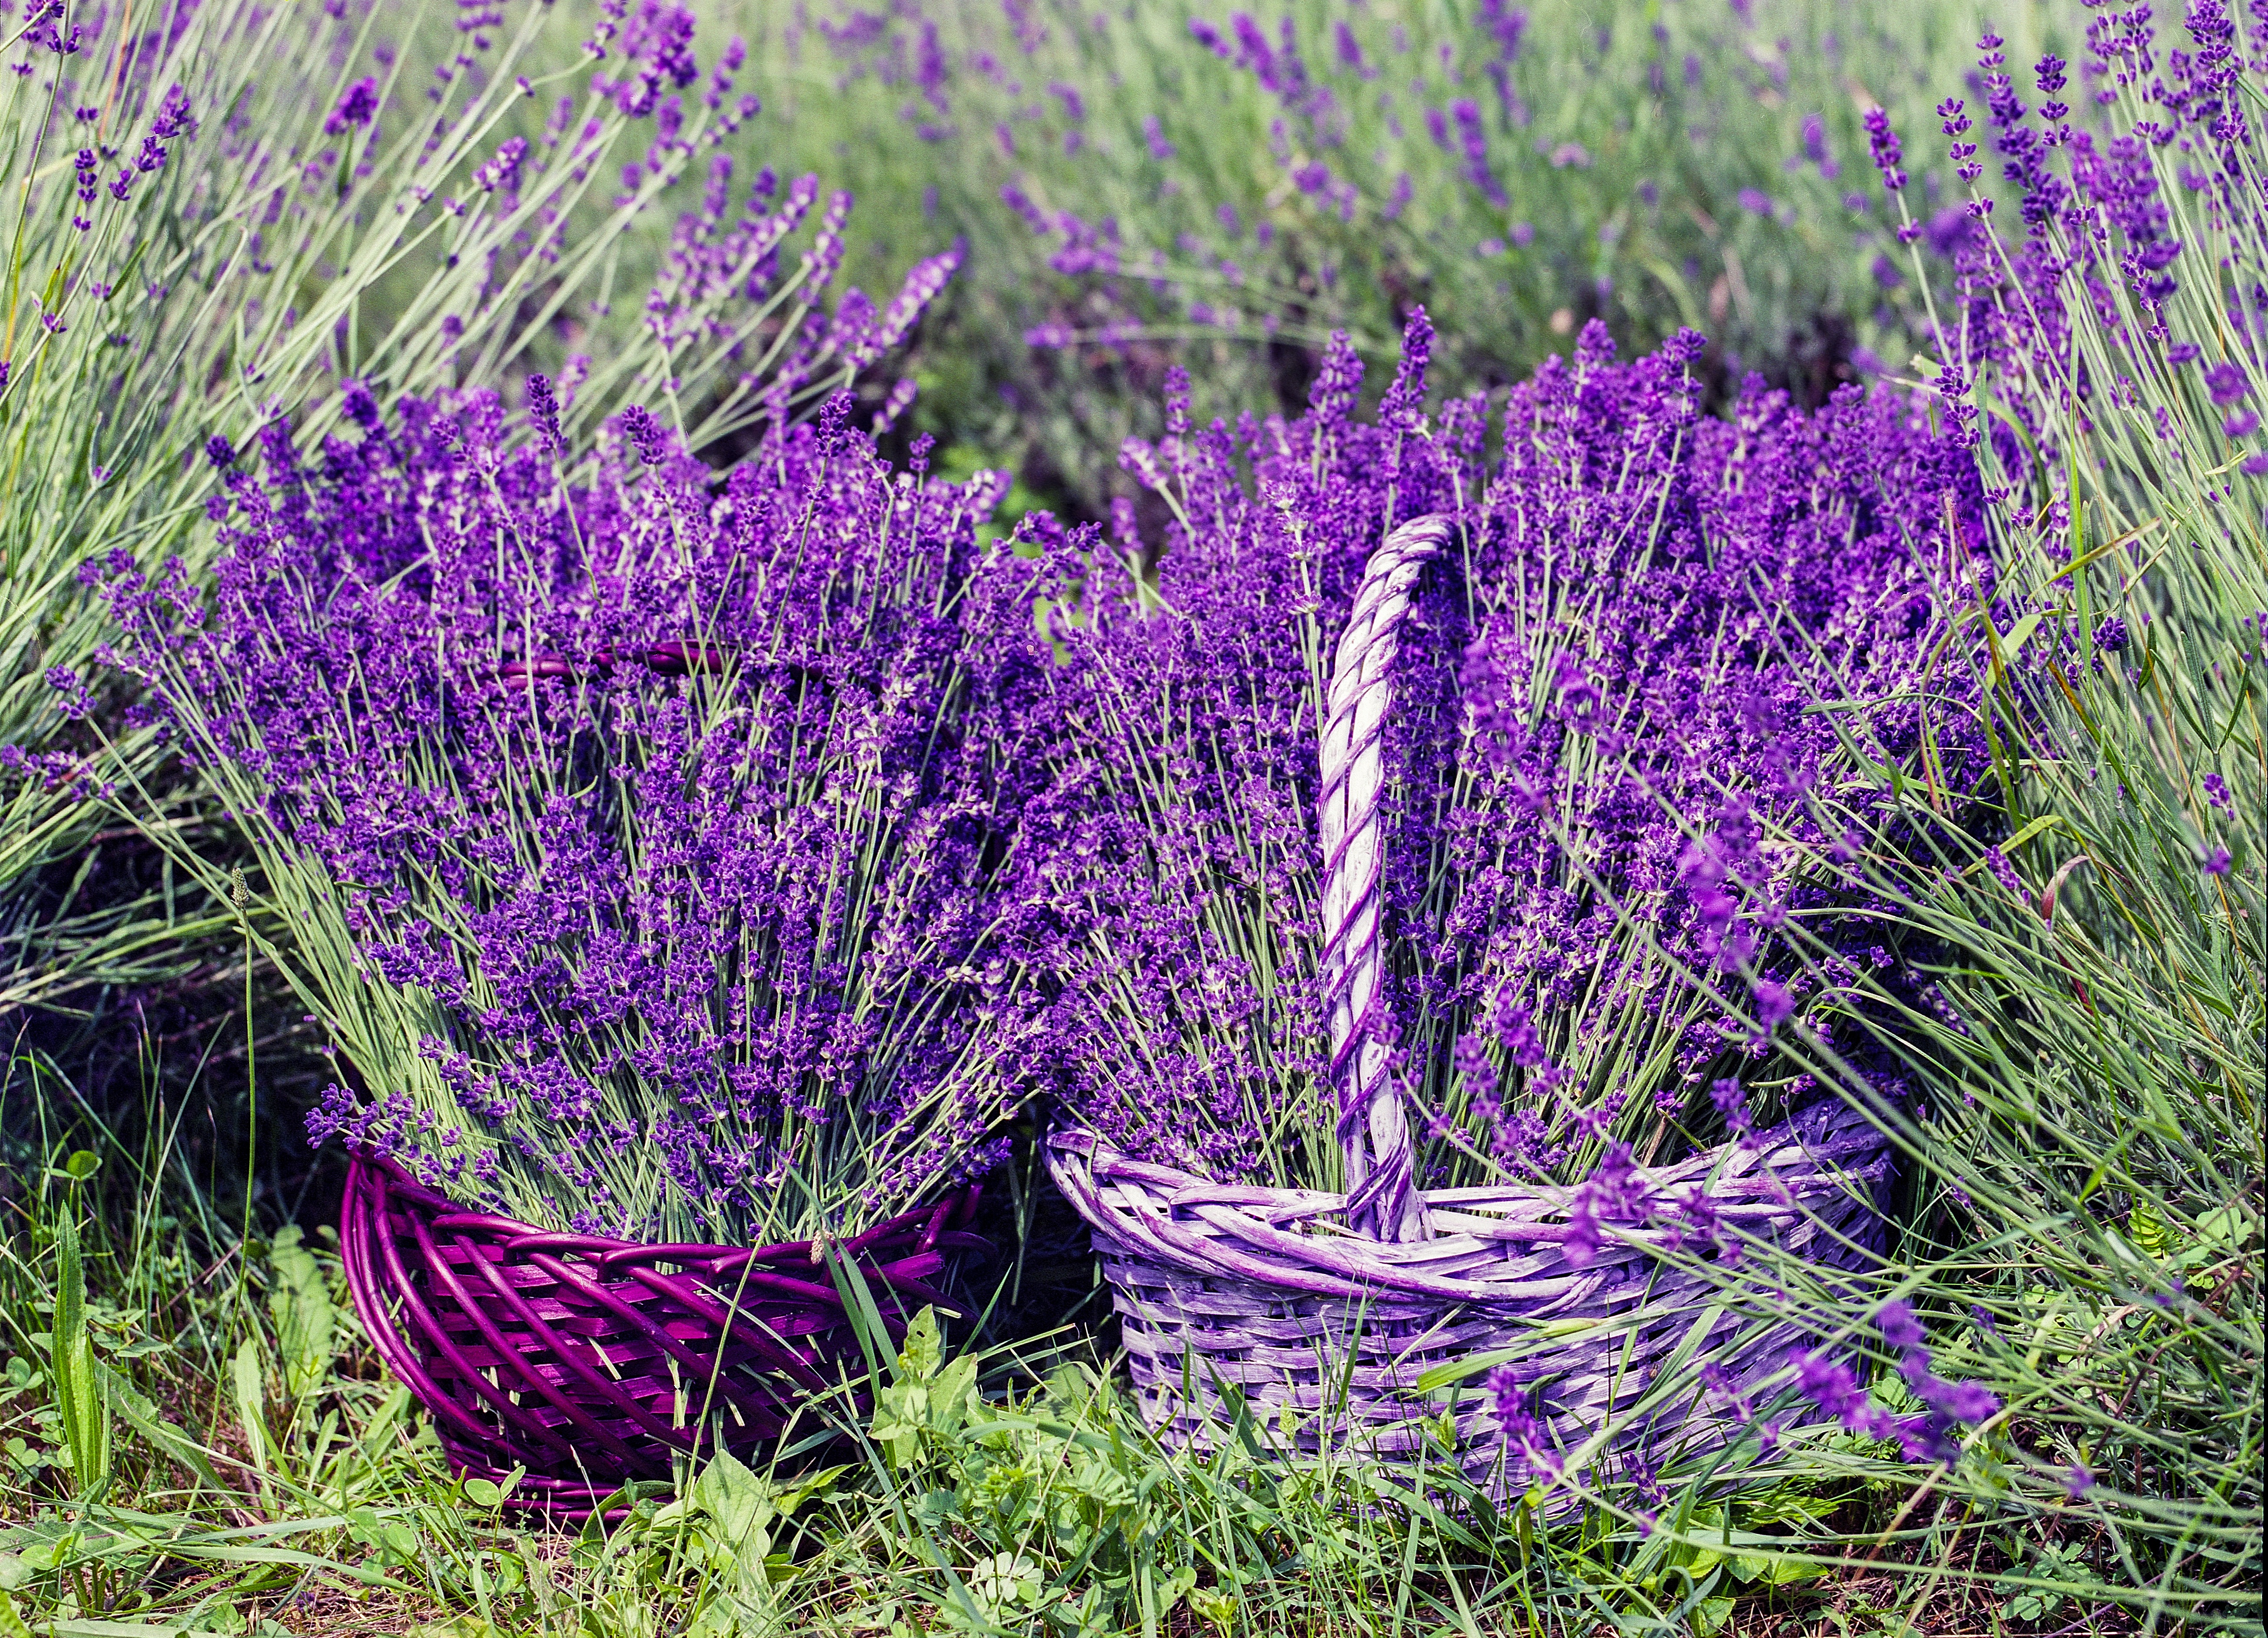
landscape, nature, grass, blossom, plant, lawn, meadow, prairie, countryside, flower, bloom, summer, environment, europe, rural, herb, scenic, natural, botany, blooming, blue, garden, basket, flora, lavender, wildflower, shrub, violet, picturesque, lavender field, provence, european, vibrant, scent, fragrance, aromatherapy, flowering plant, lavender flower, grass family, land plant, english lavender, french lavender